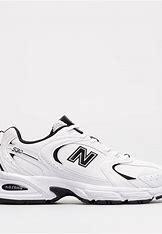
Brand: New
Model: Balance 530